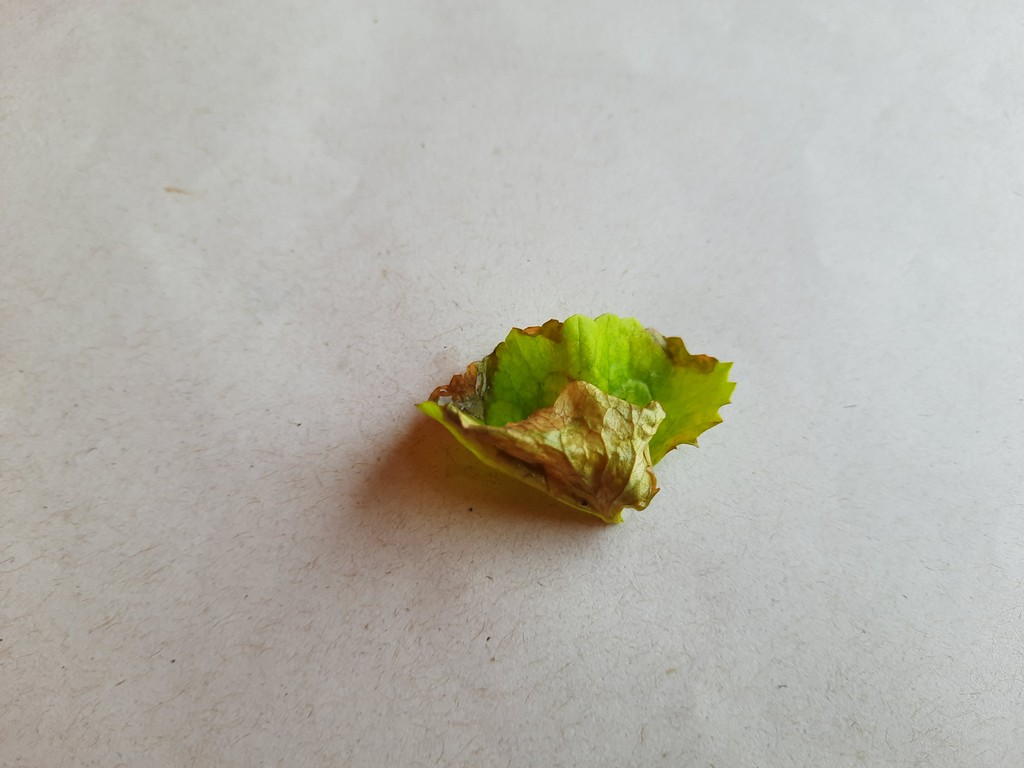
Label: Unhealthy